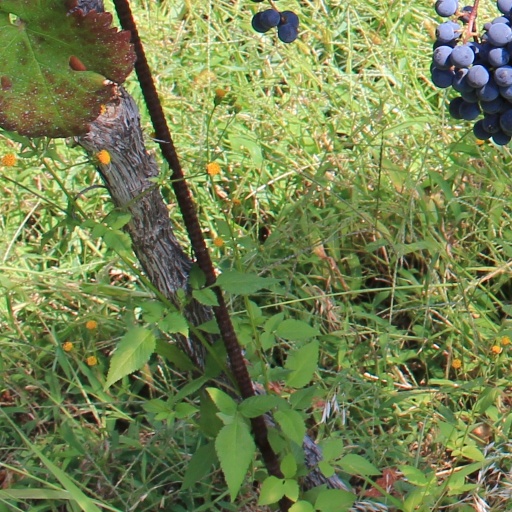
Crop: grape